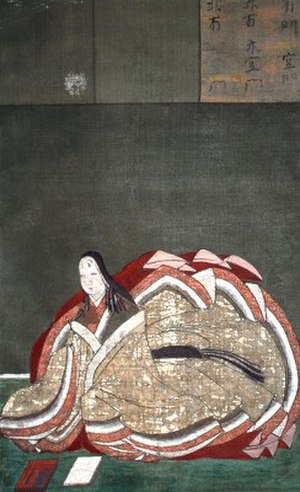
Murasaki Shikibu
Murasaki Shikibu var en kvindelig japansk forfatter. Hun tjente ved det kejserlige hof under Japans Heian-periode. Hun skrev blandt andet Genji monogatari på japansk mellem ca. år 1000 og 1008. Denne bog er en af verdenshistoriens første og mest berømte romaner.